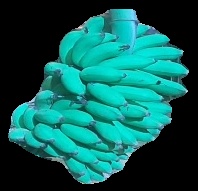
Variety: elakki-bale
Grade: grade2